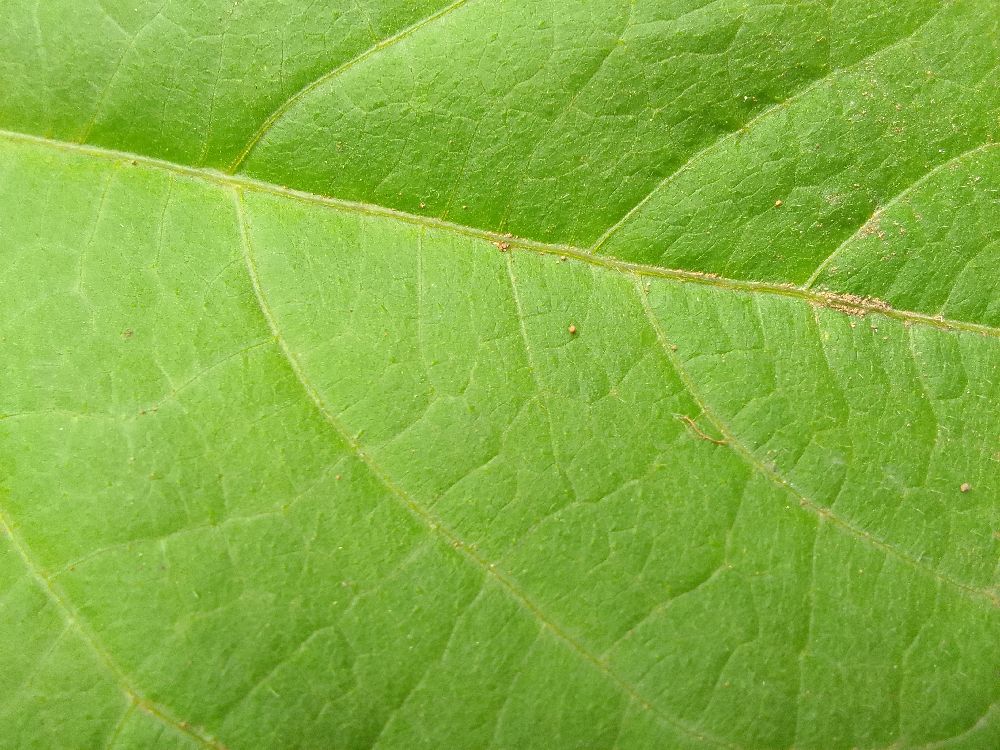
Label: healthy